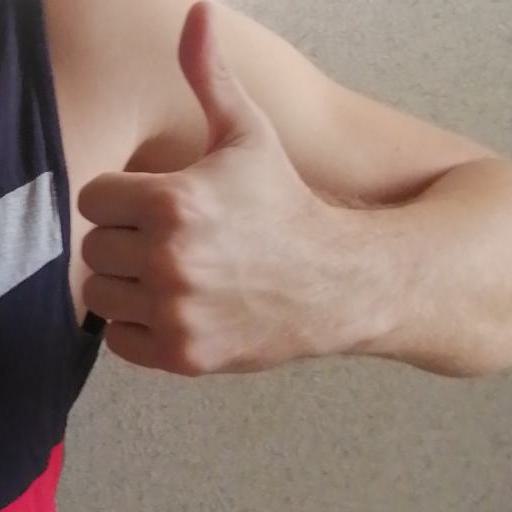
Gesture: like